Iddo Goldberg

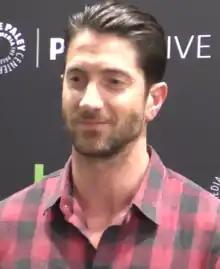
Goldberg in 2016

Iddo Goldberg (born 5 August 1975) is an Israeli actor, known for his roles as Ben in "Secret Diary of a Call Girl" (2007–2011), Freddie Thorne in "Peaky Blinders" (2013), Isaac Walton in "Salem" (2014–2017), and Bennett Knox in "Snowpiercer" (2020–2024).